Beorhtwulf of Mercia

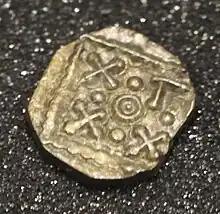
Coin of Beorhtwulf

Beorhtwulf's kingship began auspiciously. In the battle of Catill or Cyfeiliog, he killed King Merfyn Frych of Gwynedd and later sources imply (see below) that he was able to subjugate the northern Welsh after this.